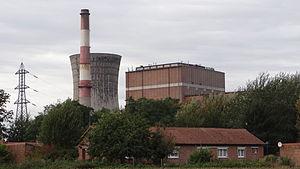
Centrale thermique d'Hornaing
La centrale thermique d'Hornaing est une ancienne centrale électrique, mise en service en 1958 et arrêtée en 2015 par ordre du TIG de Douai, alimentée par du charbon et exploitée par la SNET, filiale à 100 % de E.ON.